Brick cheese

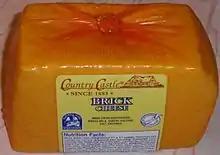
A package of brick cheese

Brick cheese is a cheese originating in Wisconsin, United States, made in brick-shaped form due to (originally) using actual bricks to form the shape. The color ranges from pale yellow to white with an orange rind. When unaged, this cheese has a sweet, mild flavor and is suitable for melting; after aging it has a stronger smell and a nuttier taste.